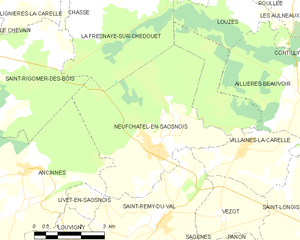
Carte des communes françaises